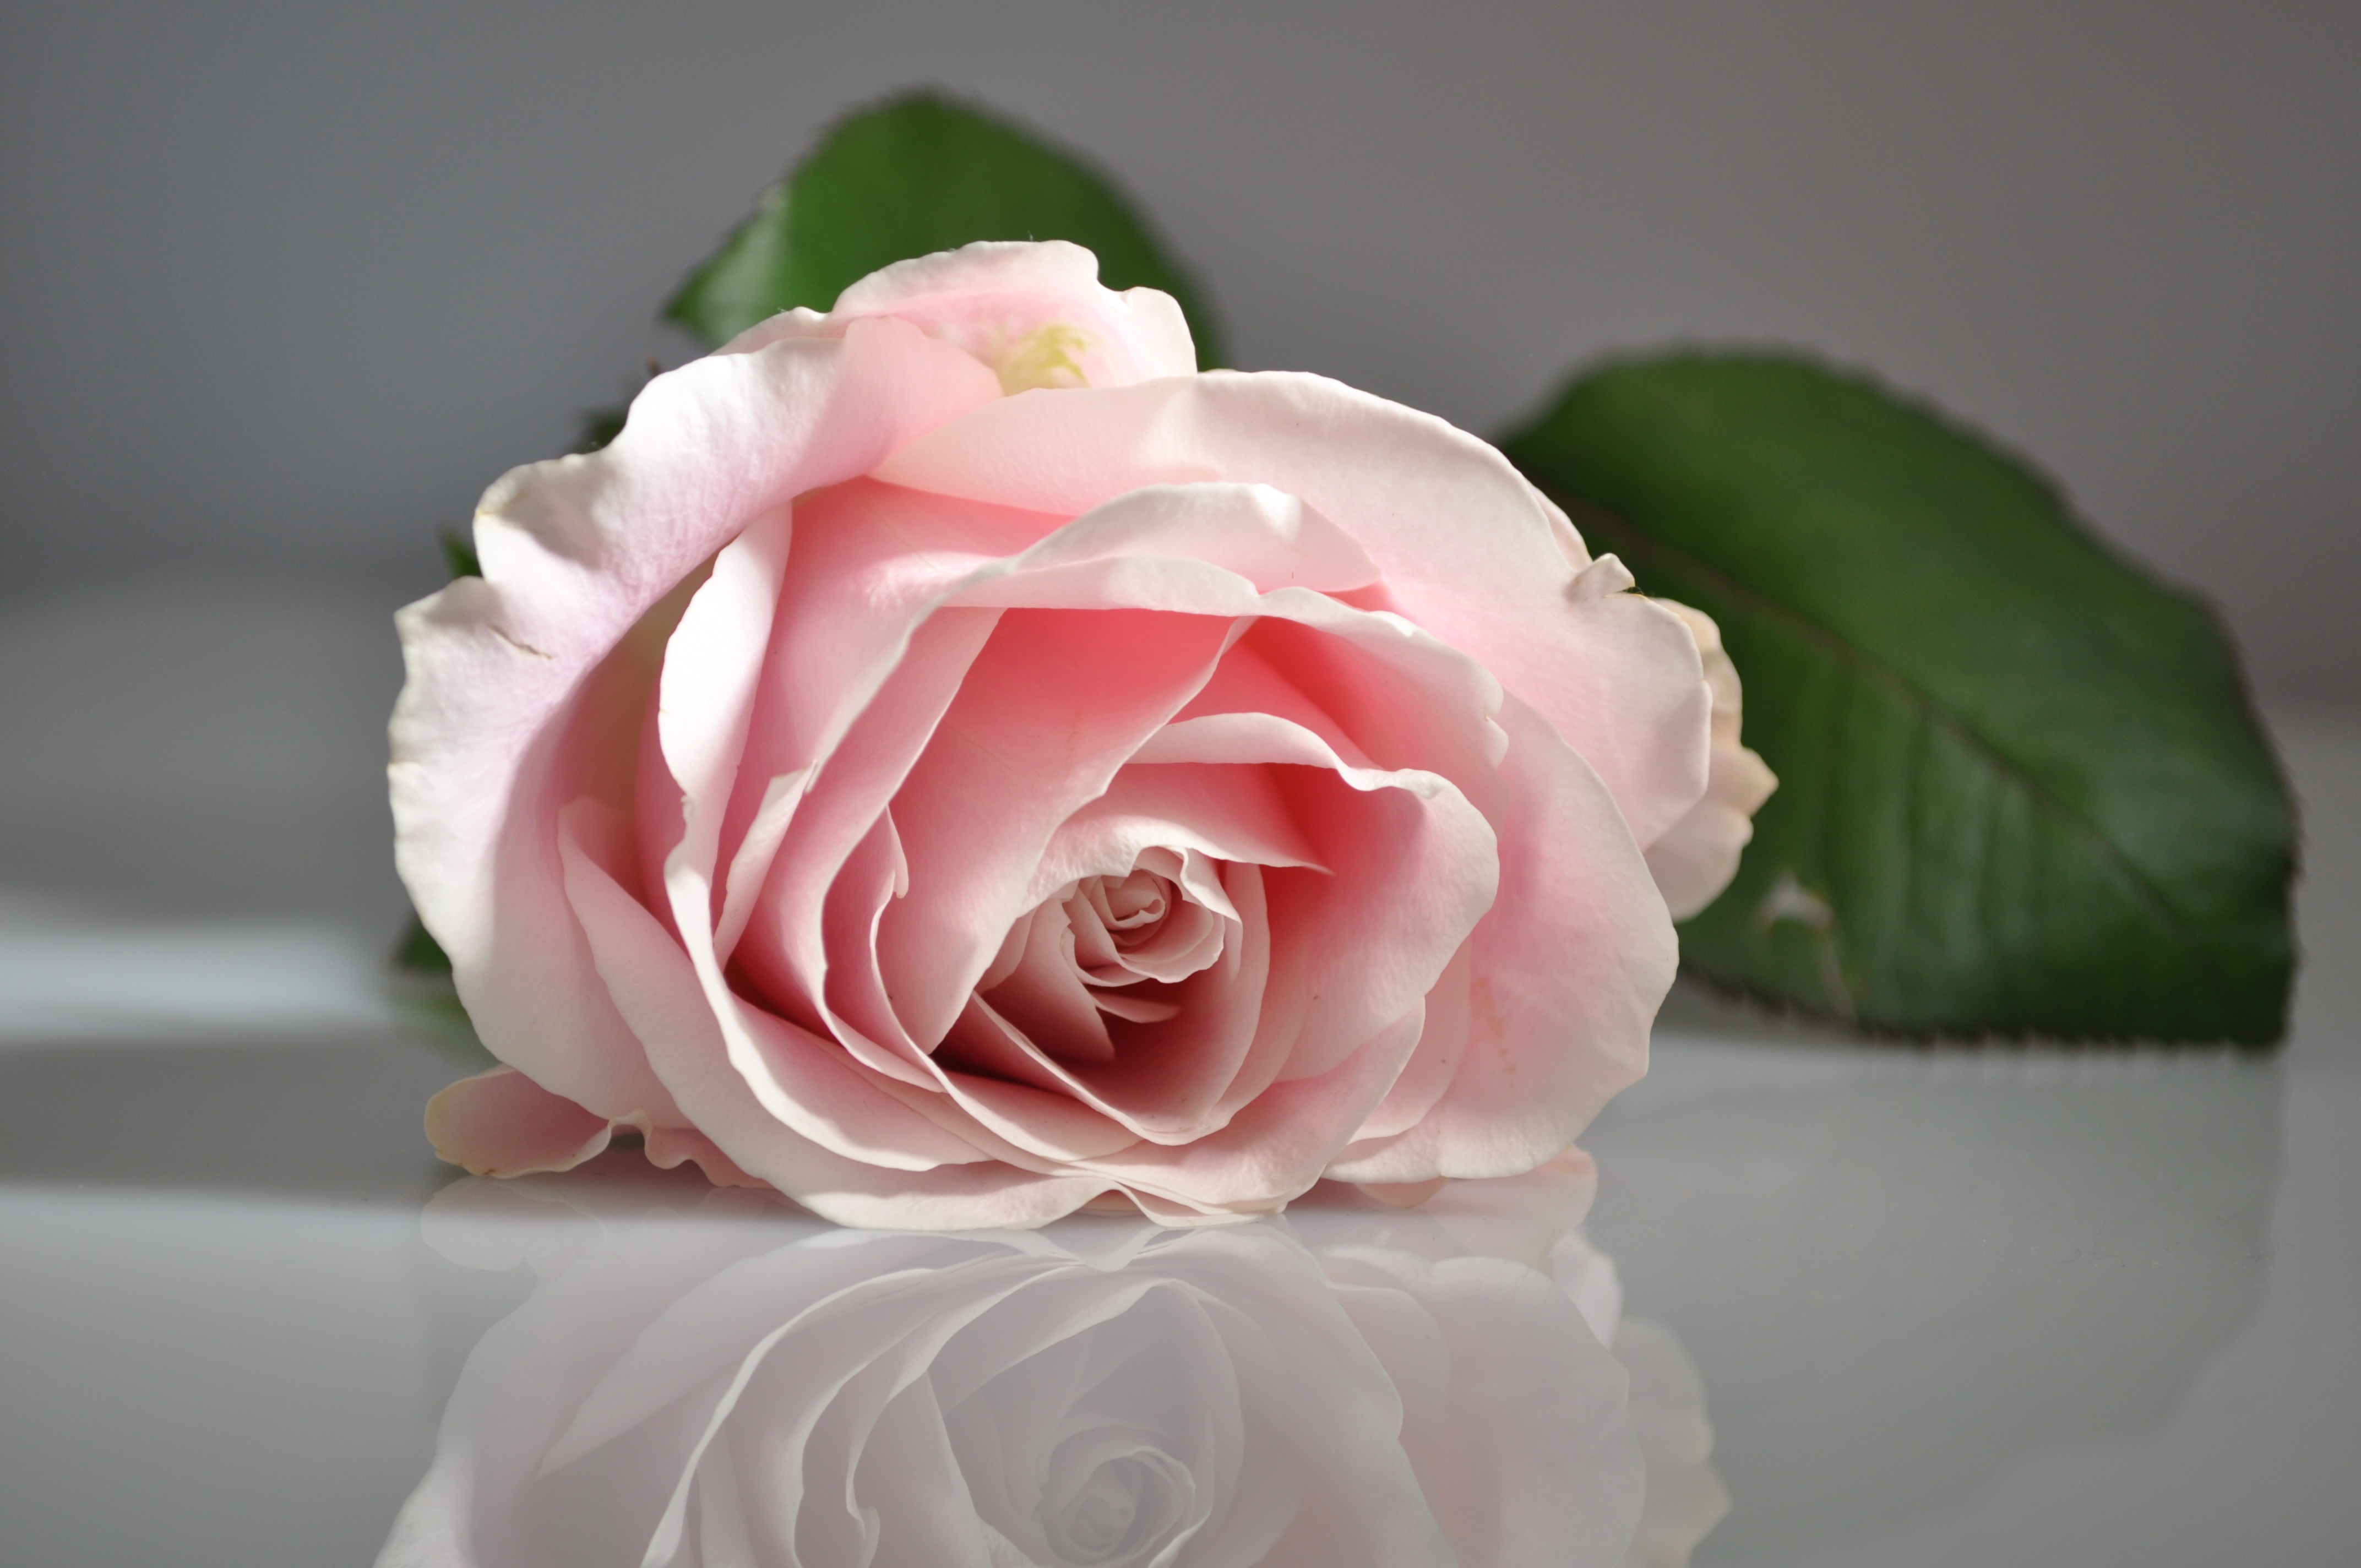
plant, white, flower, petal, rose, pink, flowers, sad, pink rose, floristry, peony, pink flower, macro photography, flowering plant, garden roses, rose family, flower bouquet, floral design, land plant, flower arranging